Ron Johnson (businessman)

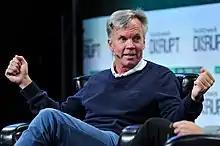
Johnson in 2015

Ron Johnson (born October 15, 1959) is the CEO and founder of Enjoy Technology. Previously, he was CEO of JCPenney, where he led a failed effort to fundamentally reshape the retailer; senior vice president of retail operations at Apple Inc., where he developed the concept of the Apple Retail Stores and the Genius Bar; and the vice president of merchandising for Target Corporation, where he was credited for making the store appeal to a younger and trendier crowd. Johnson is on the Board of Directors of Globality Inc, a start-up based in Menlo Park, California.